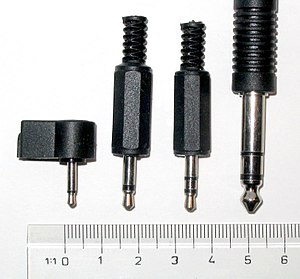
Jackstik
Fra venstre mod højre: